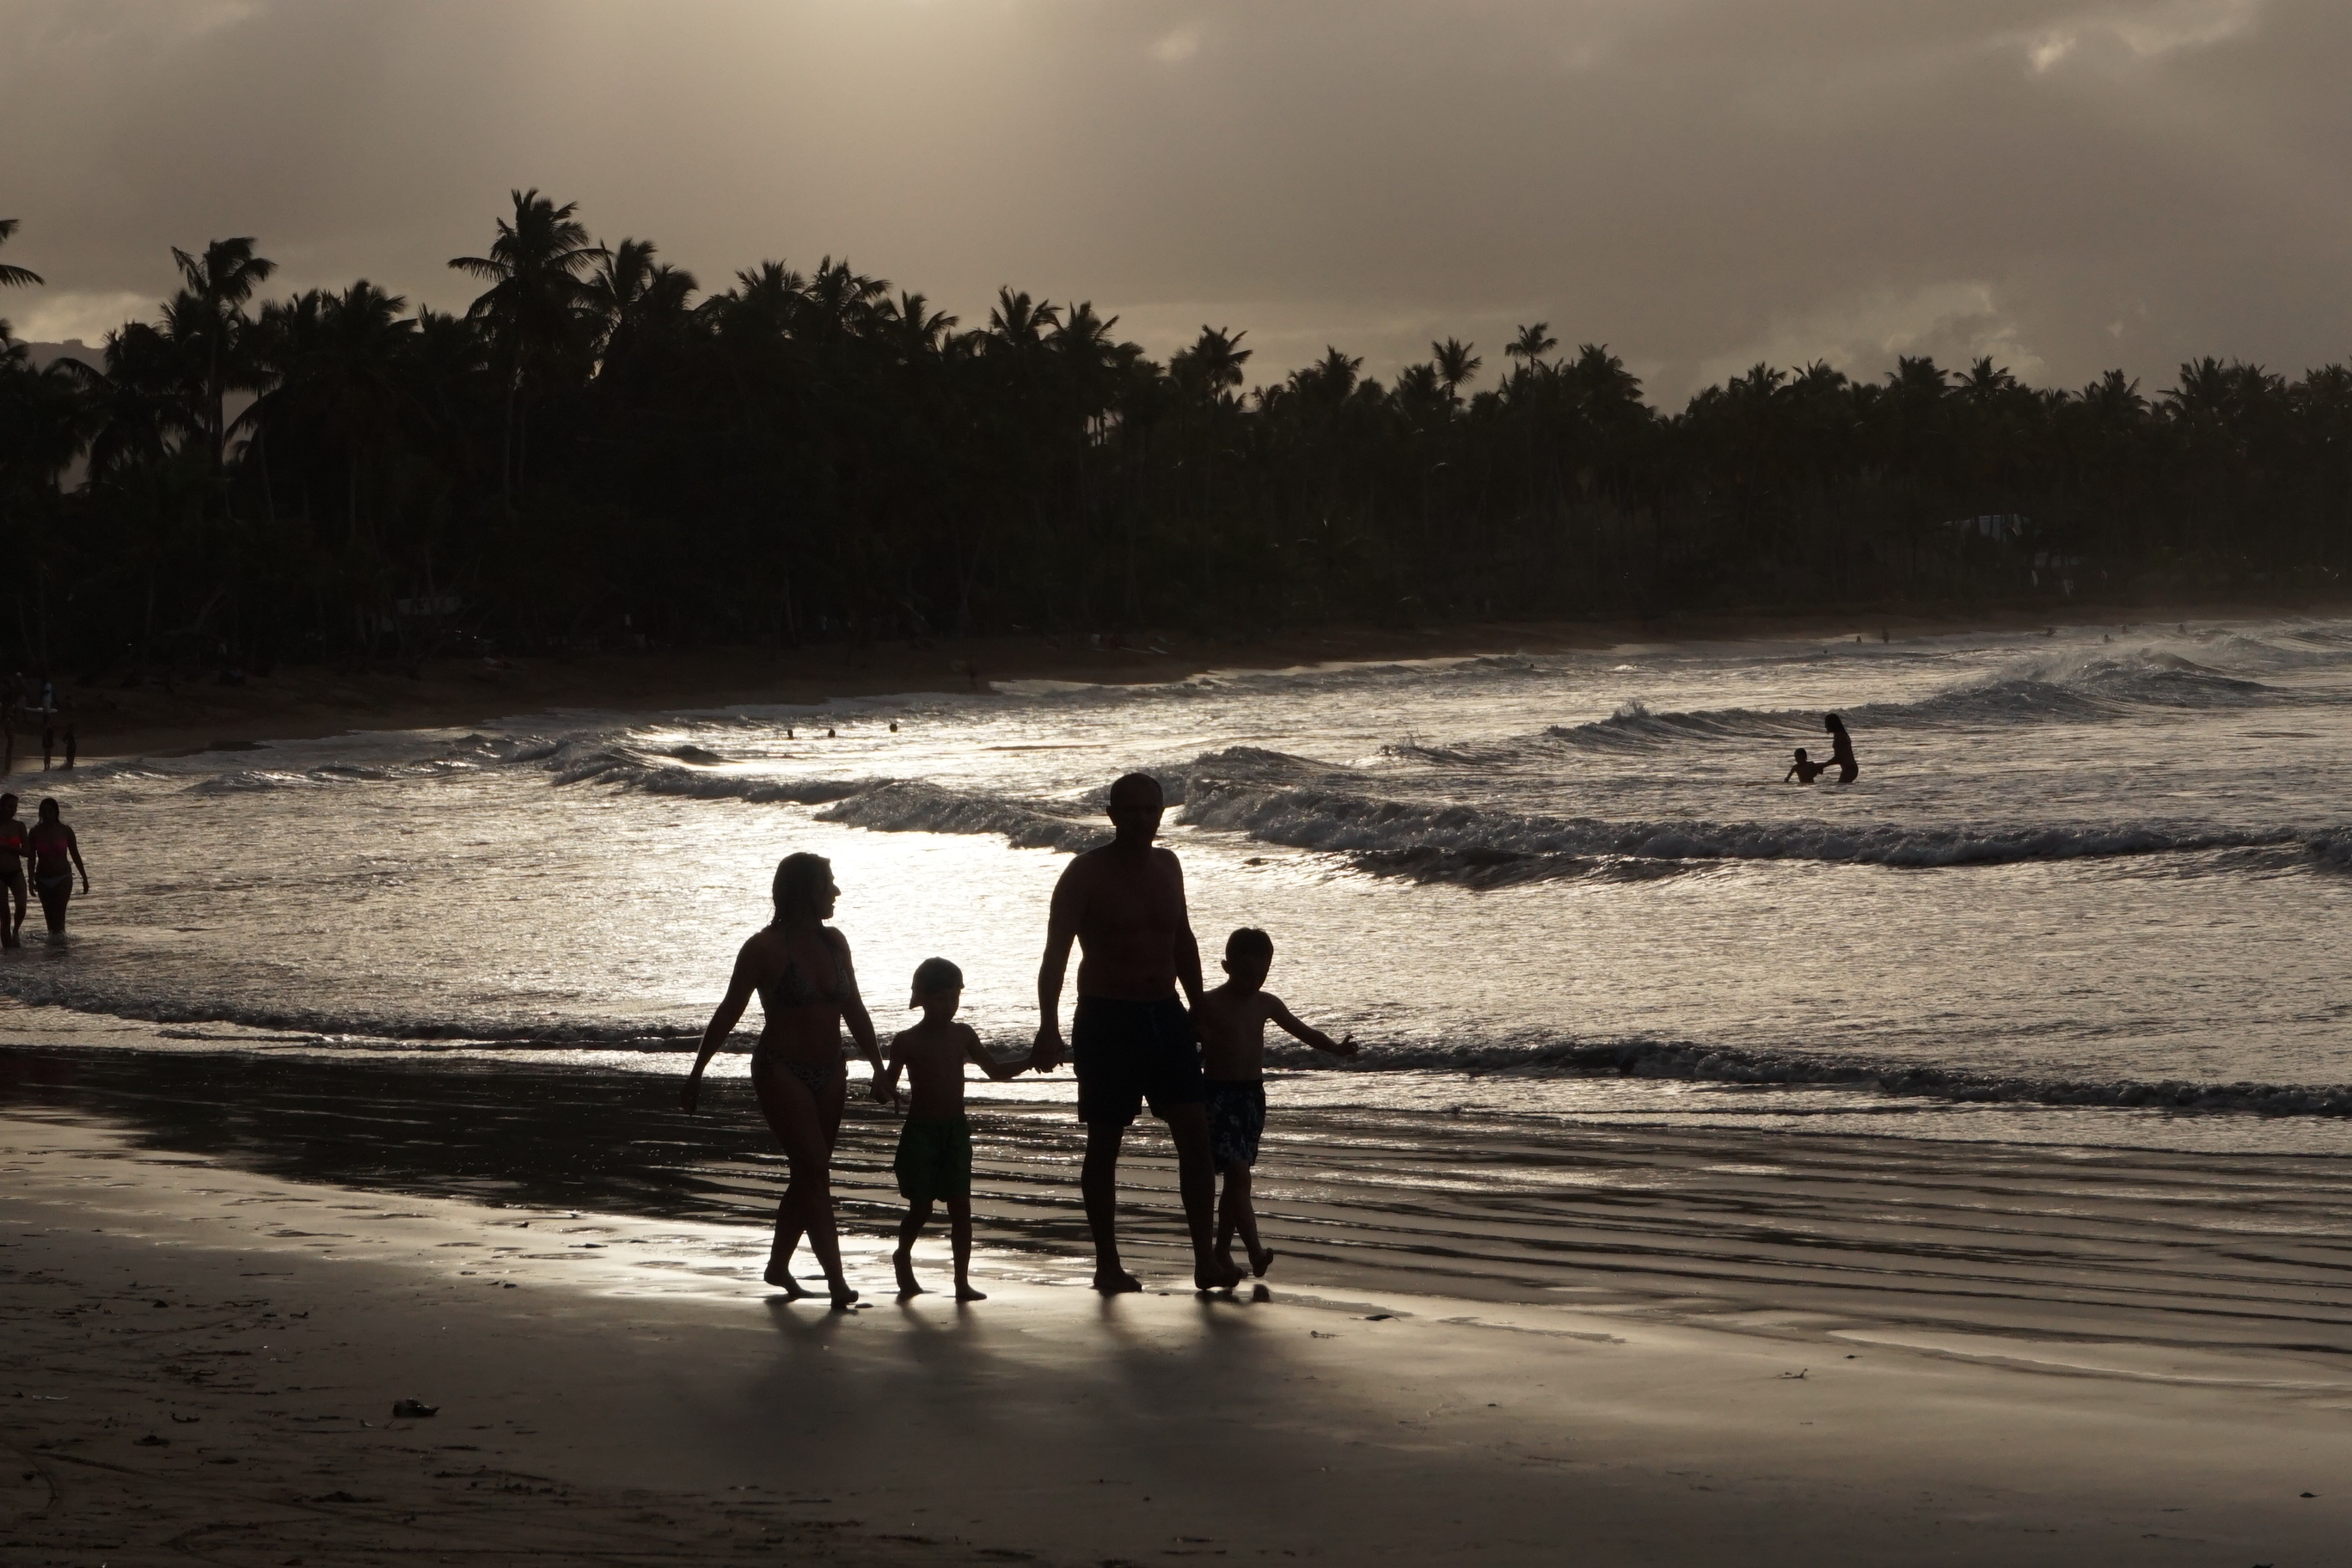
beach, sea, water, ocean, shore, wave, body of water, sky, coast, cloud, horizon, coastal and oceanic landforms, black and white, evening, photography, sunset, morning, vacation, wind wave, sand, sunrise, tree, fun, sunlight, summer, silhouette, surface water sports, monochrome photography, dusk, shadow